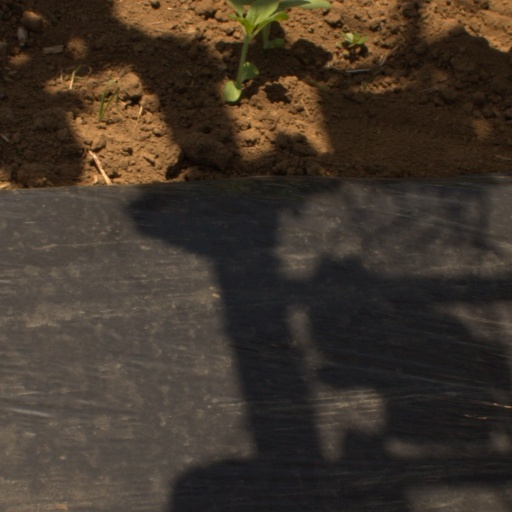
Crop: Jerusalem artichoke